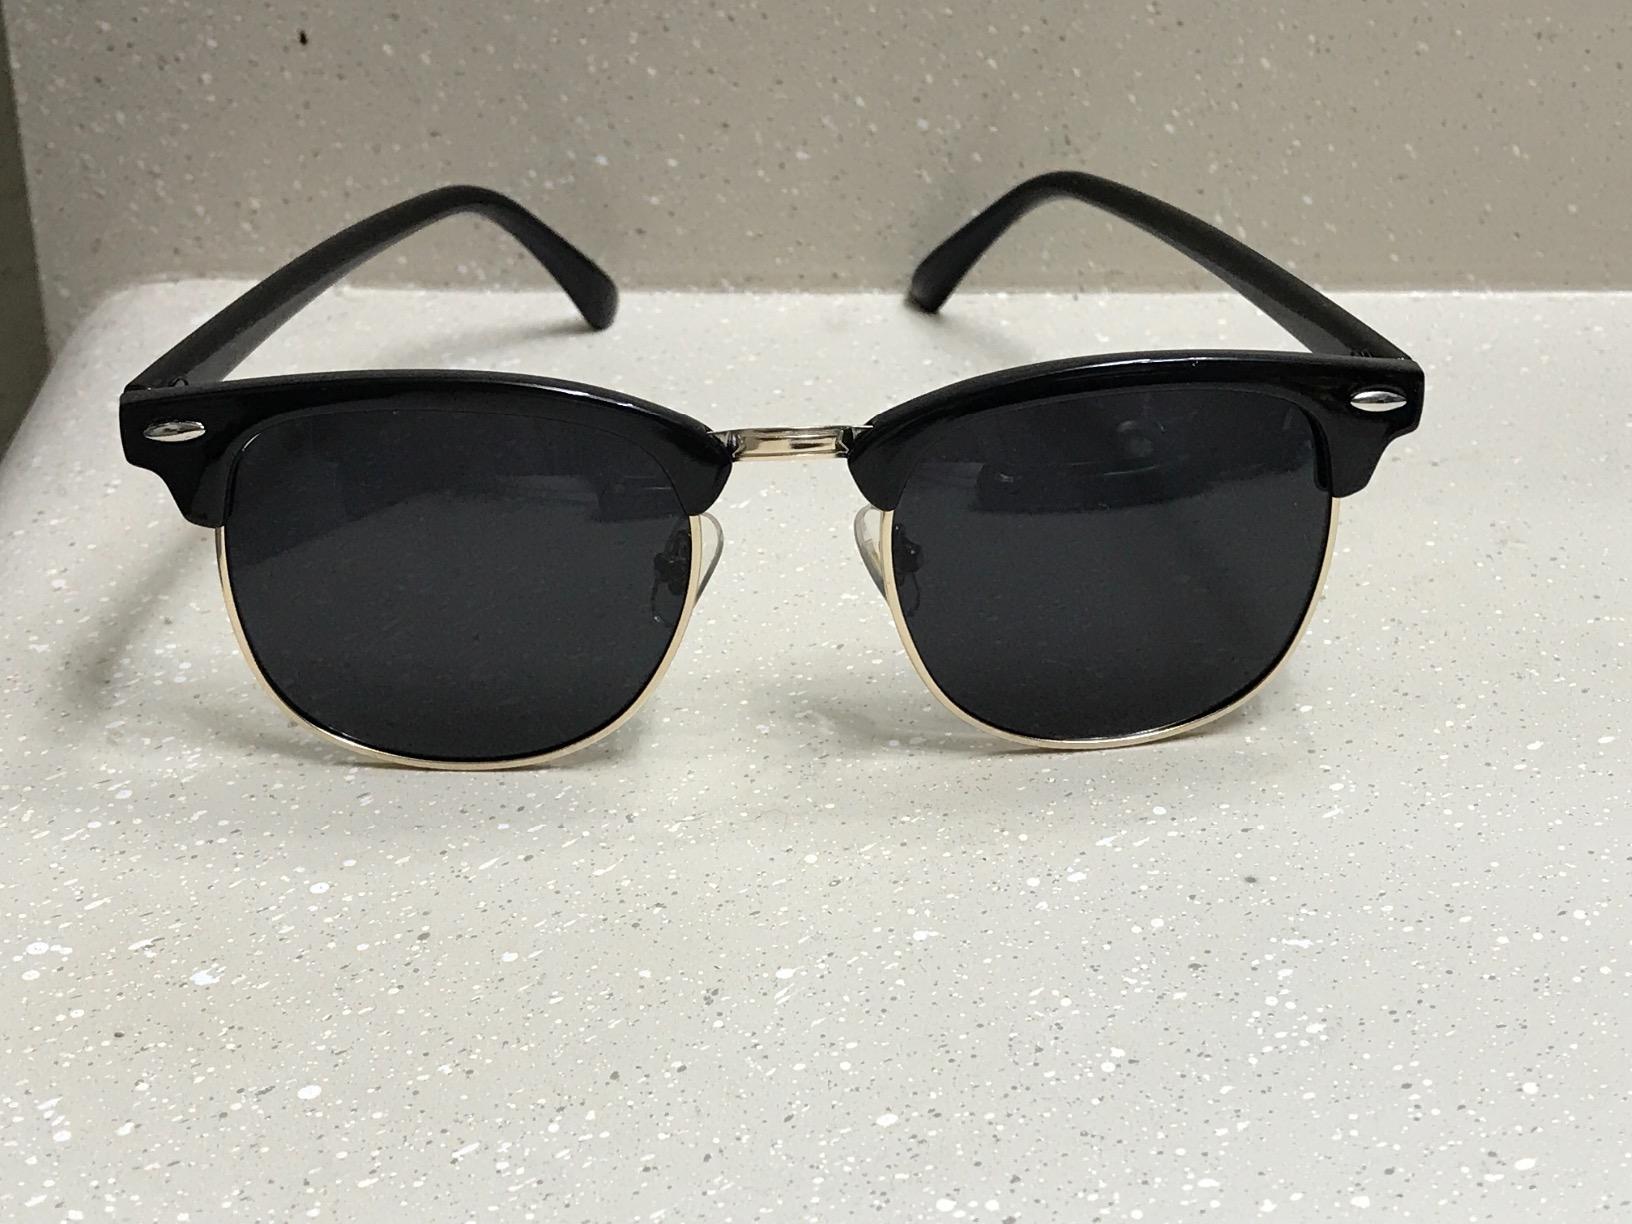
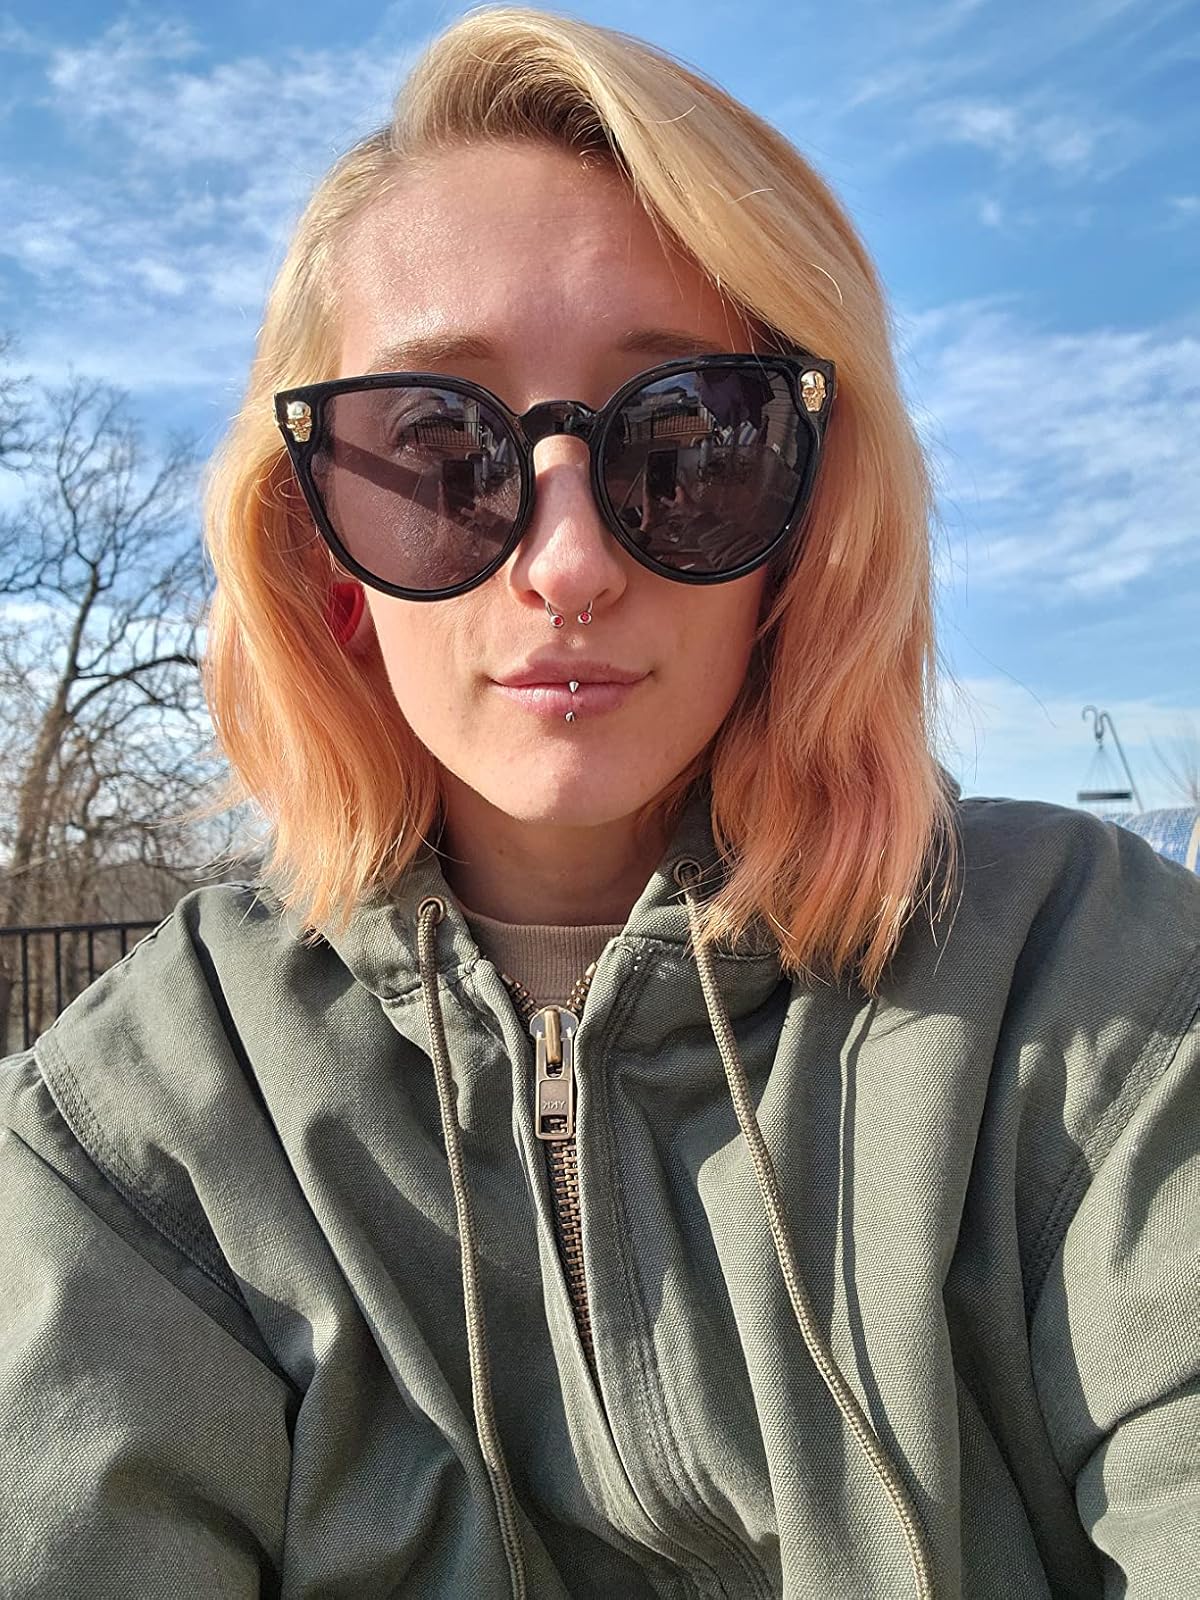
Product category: accessories_sunglasses
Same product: no